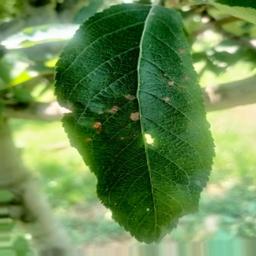
Label: Alternaria